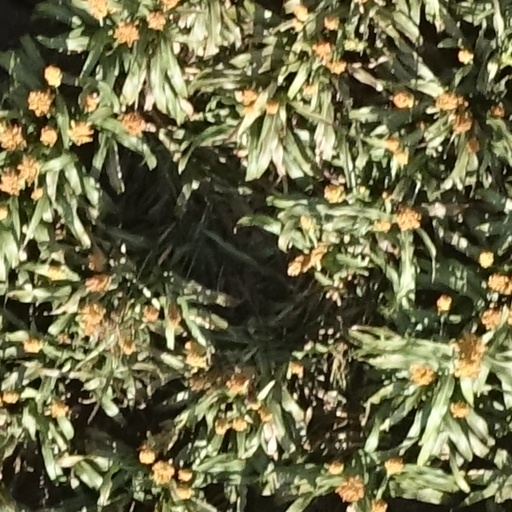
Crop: sorghum